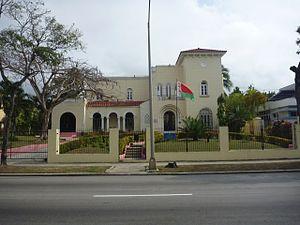
Ceci est une liste des représentations diplomatiques de la Biélorussie. La Biélorussie a été la nation la plus désireuse de l'ex-URSS à s'intégrer plus étroitement et à renouer avec les anciens États soviétiques, et cela se reflète dans l'emplacement de ses représentations.